The Lion Man (serial)

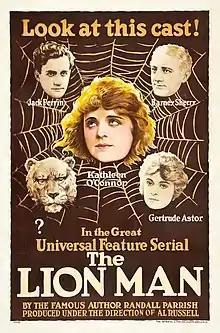
Theatrical poster to "The Lion Man"

The Lion Man is a 1919 American action film serial released by the Universal Film Manufacturing Company, directed by Albert Russell and Jack Wells, produced by Russell and starring Kathleen O'Connor and Jack Perrin. The serial is now considered to be lost.